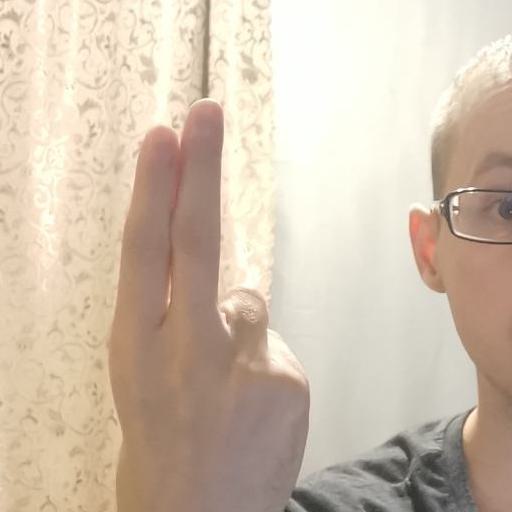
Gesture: two_up_inverted